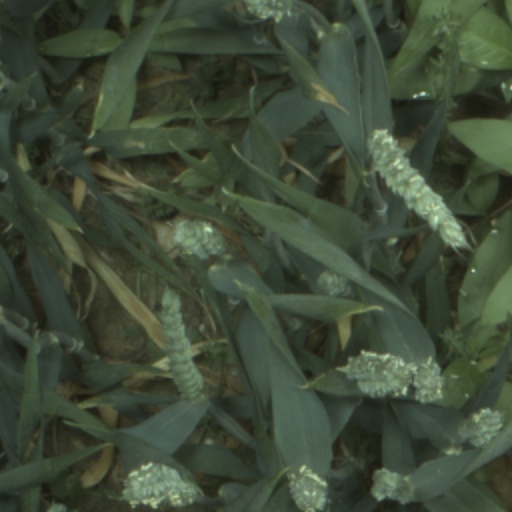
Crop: wheat